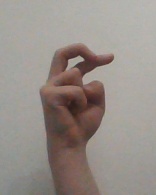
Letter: zay